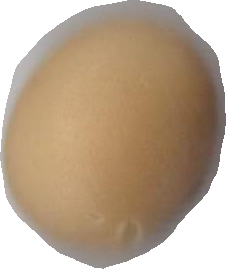
Variety: Anjasmoro